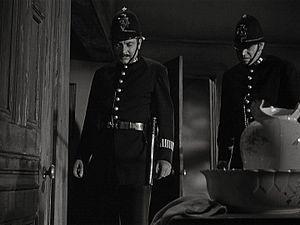
Sean McClory, né le 8 mars 1924 à Dublin, mort le 10 décembre 2003 à Los Angeles — Hollywood Hills, est un acteur irlandais.